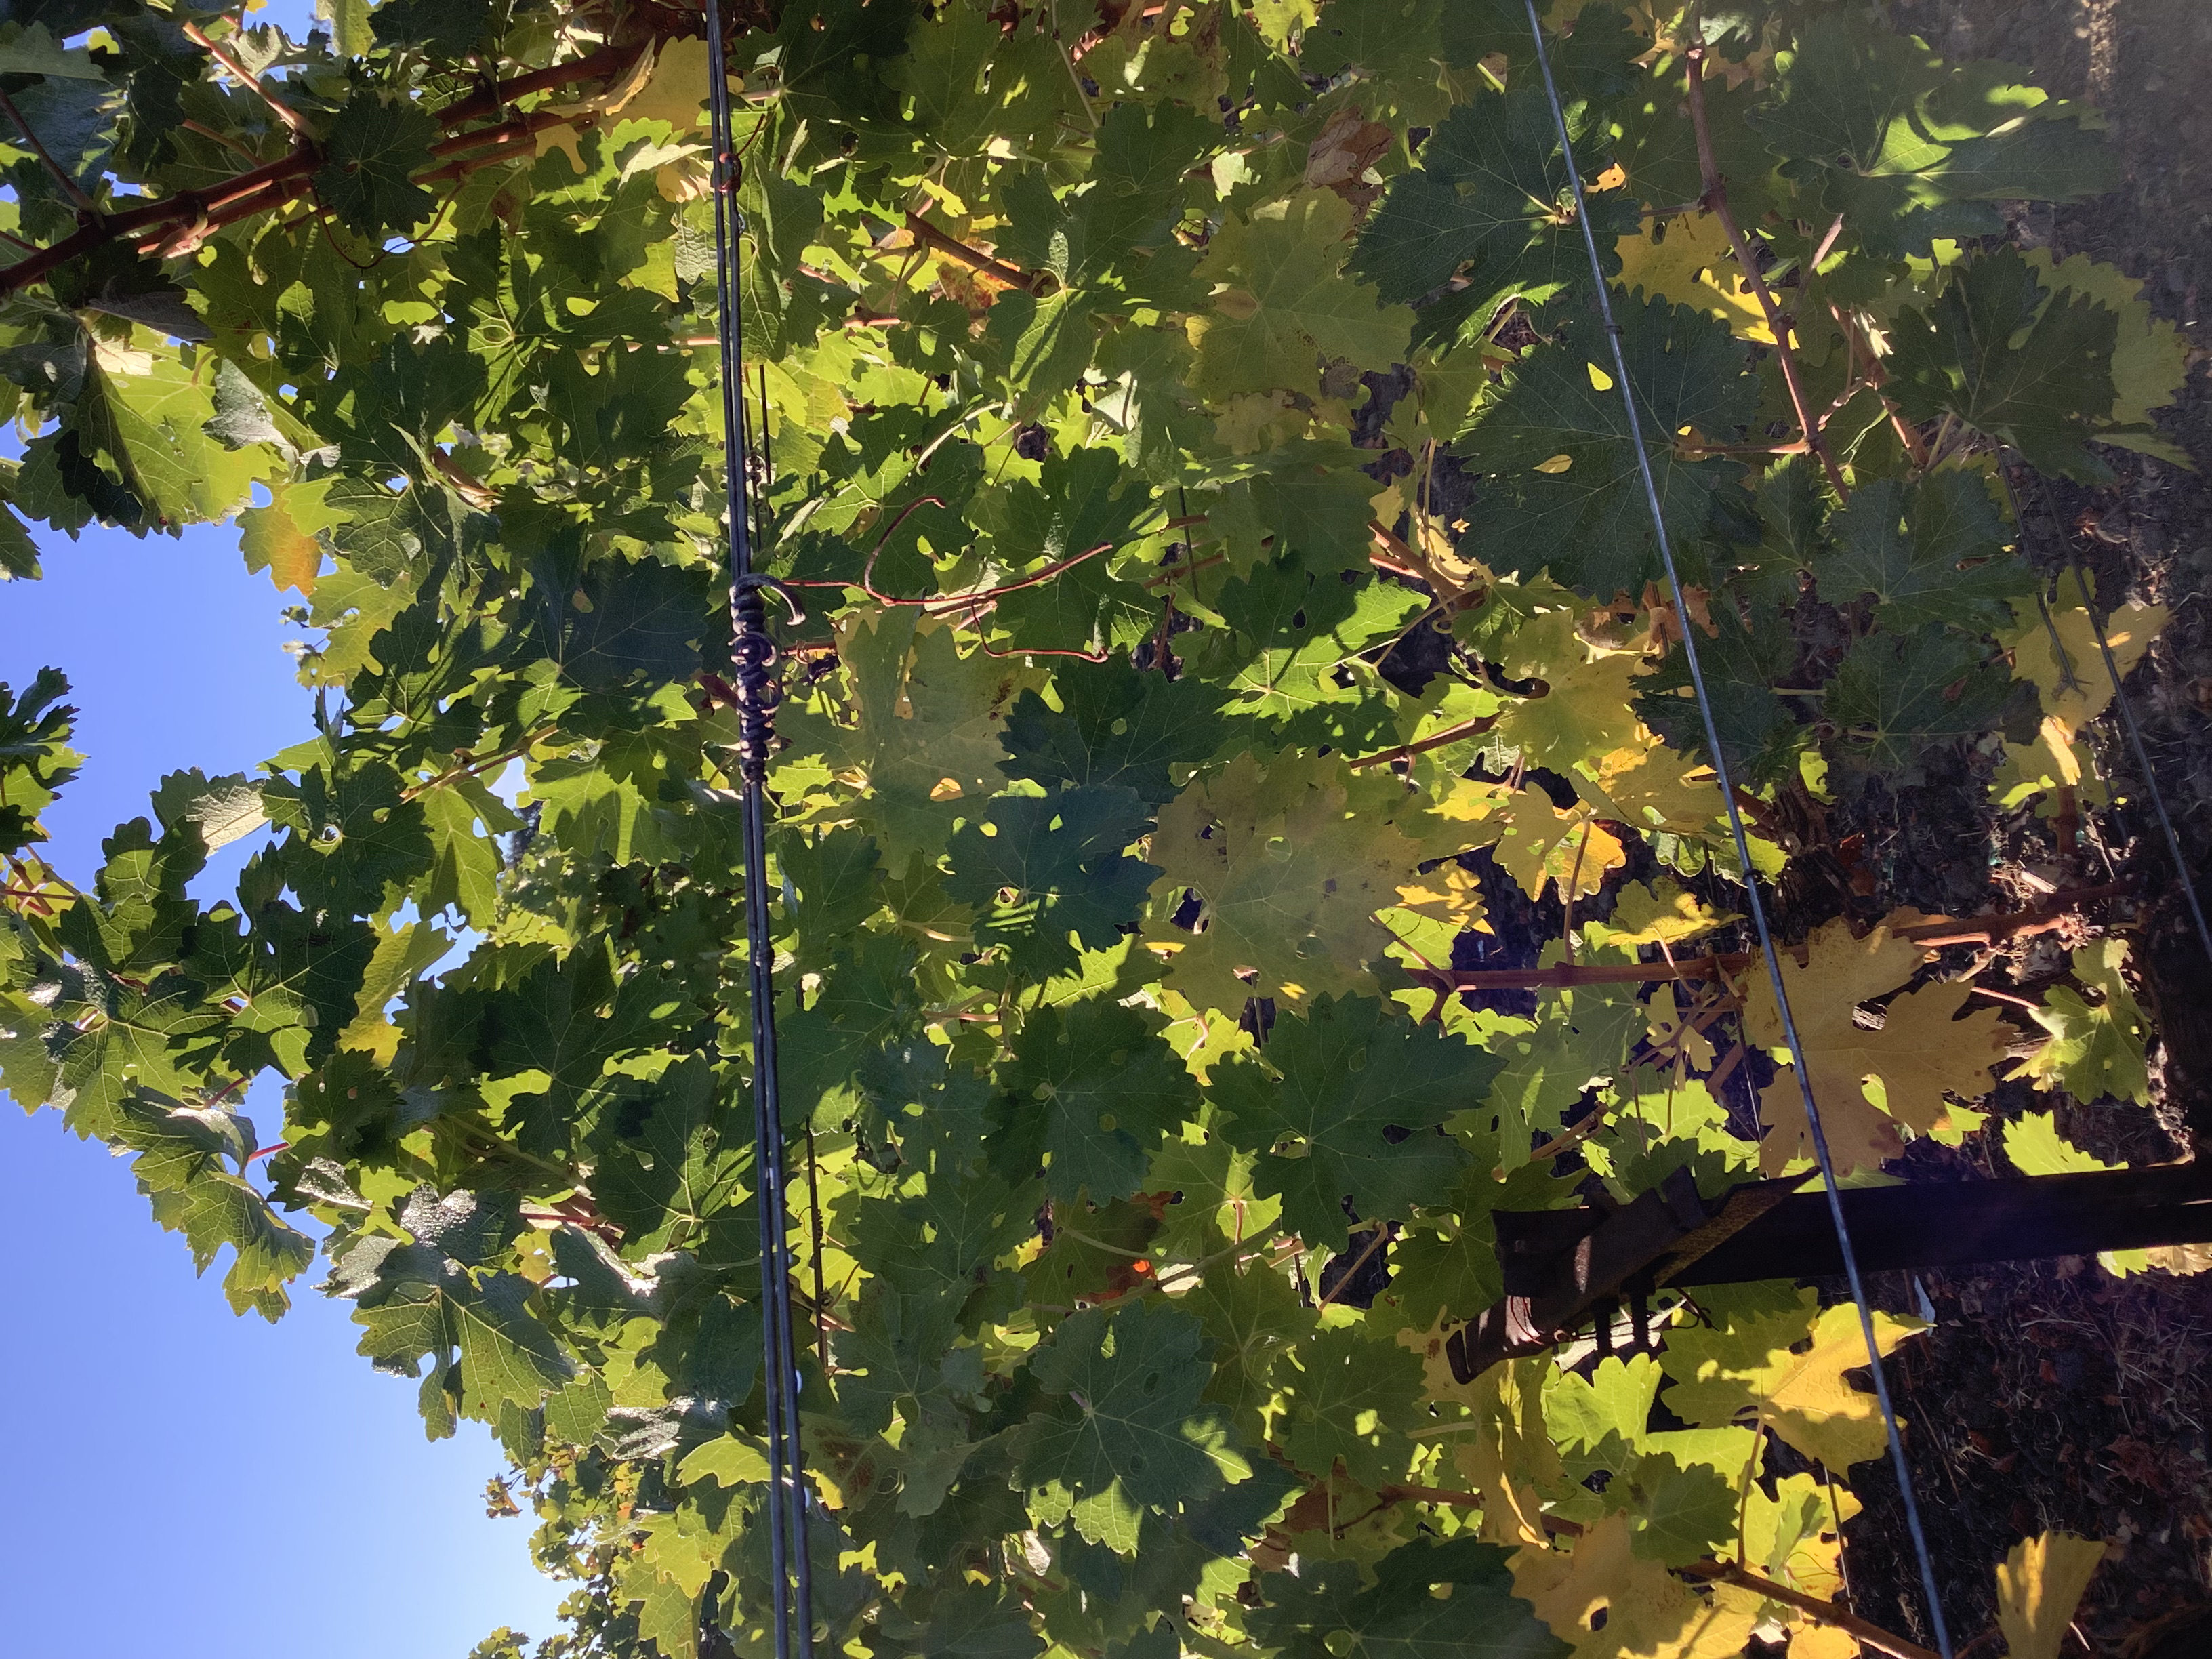
Label: No Virus